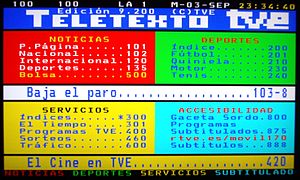
Tekst-tv
Tekst-tv i Spanien
"Tekst-TV er et system til at formidle tekst og simpel grafik sideløbende med det ""normale"" tv-signal. Hvis tv-seeren har et apparat der er indrettet til at modtage tekst-tv, kan vedkommende på et vilkårligt tidspunkt få vist eksempelvis nyheder eller vejrudsigten. Forskellige emner og informationer har hver deres sidenummer, normalt i intervallet fra 100 til 899, og ved at slå det rigtige sidenummer op vises, efter nogle sekunders ventetid, den ønskede information.